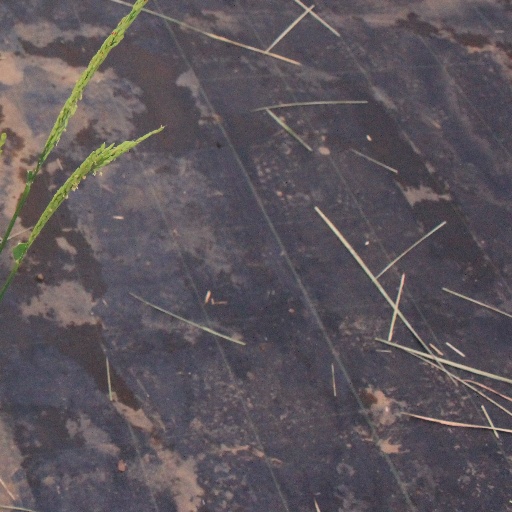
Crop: rice